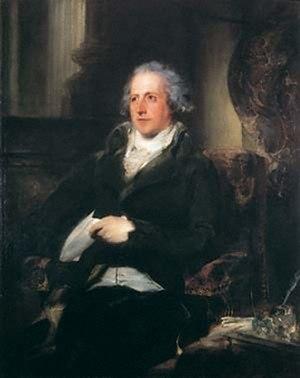
William Eden, 1ᵉʳ baron Auckland, est un homme d'État anglais.
Le secrétaire d'État aux Affaires, à l'Innovation et aux Compétences est le membre du gouvernement britannique placé à la tête du département des Affaires, de l'Innovation et des Compétences.